Franks Site

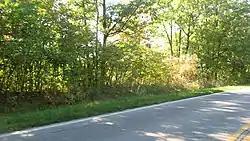
Woods in the portion of the site traversed by the road

The Franks Site is a large archaeological site in the northeastern part of the U.S. state of Ohio. Located atop bluffs overlooking the Vermilion River in northwestern Lorain County, it lies in the city of Vermilion close to the river's mouth in Lake Erie. The site was once inhabited by people of the Erie tribe before their destruction, and archaeological investigations have yielded enough information to make it exceptionally valuable for learning about its erstwhile inhabitants.